Austrian walled towns

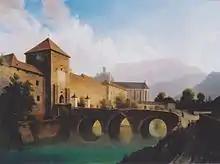
The Olsator gate and walls overlooking the moat in Friesach. Painting by Markus Pernhart.

The earliest Austrian walled towns started to appear in the late 11th century to the early 13th century. Their establishment was closely connected with the development of Austria as a march of the Holy Roman Empire and in particular by the Hohenstaufen emperors and their Marcher Lords, the Babenbergs. In present-day Austria, there are 106 towns or cities that were walled. The walls of Radstadt, Freiburg, Hainburg and Drosendorf survive almost intact, and Austria has some of the most impressive walled towns in Europe.